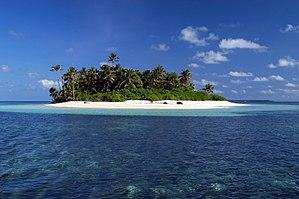
L'atoll Saint-François est un atoll inhabité des îles Extérieures aux Seychelles dans l'océan Indien.